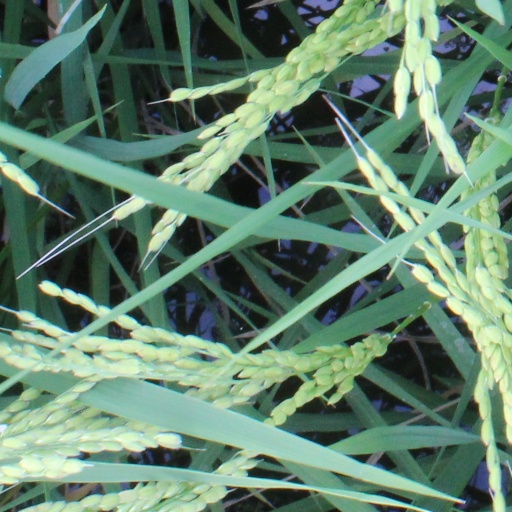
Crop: rice